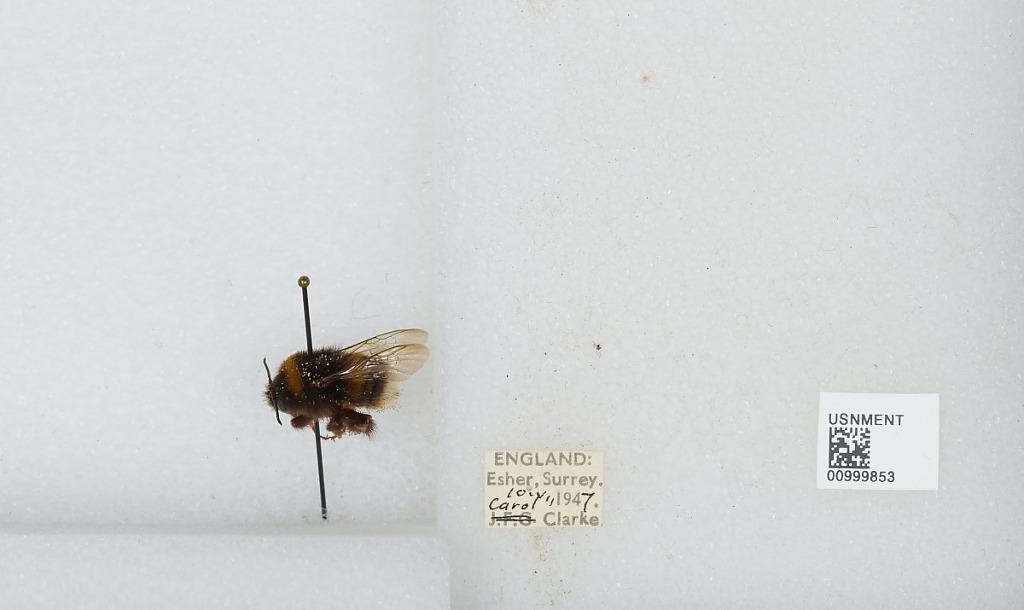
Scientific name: Bombus (Bombus) lucorum (Linnaeus)
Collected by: C. Clarke
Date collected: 1947-7-10
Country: United Kingdom
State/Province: England
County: Surrey
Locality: Esher
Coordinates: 51.3691, -0.365